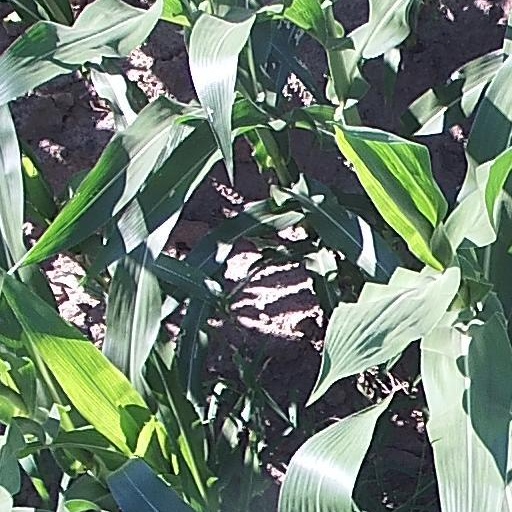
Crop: maize; corn